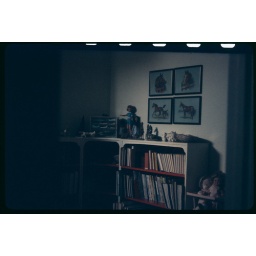
Karla's bedroom in the house on Grove Street, Normal, IL, July 1968.